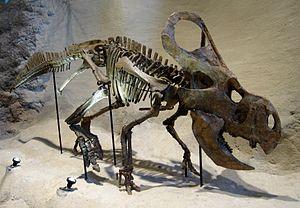
Le protocératops ou Protoceratops est un petit dinosaure herbivore de la famille des Cératopsiens ayant vécu au Crétacé supérieur en Chine et en Mongolie dans la formation géologique de Djadokhta de la région des Flaming Cliffs, il y a environ entre 84 et 72 Ma.